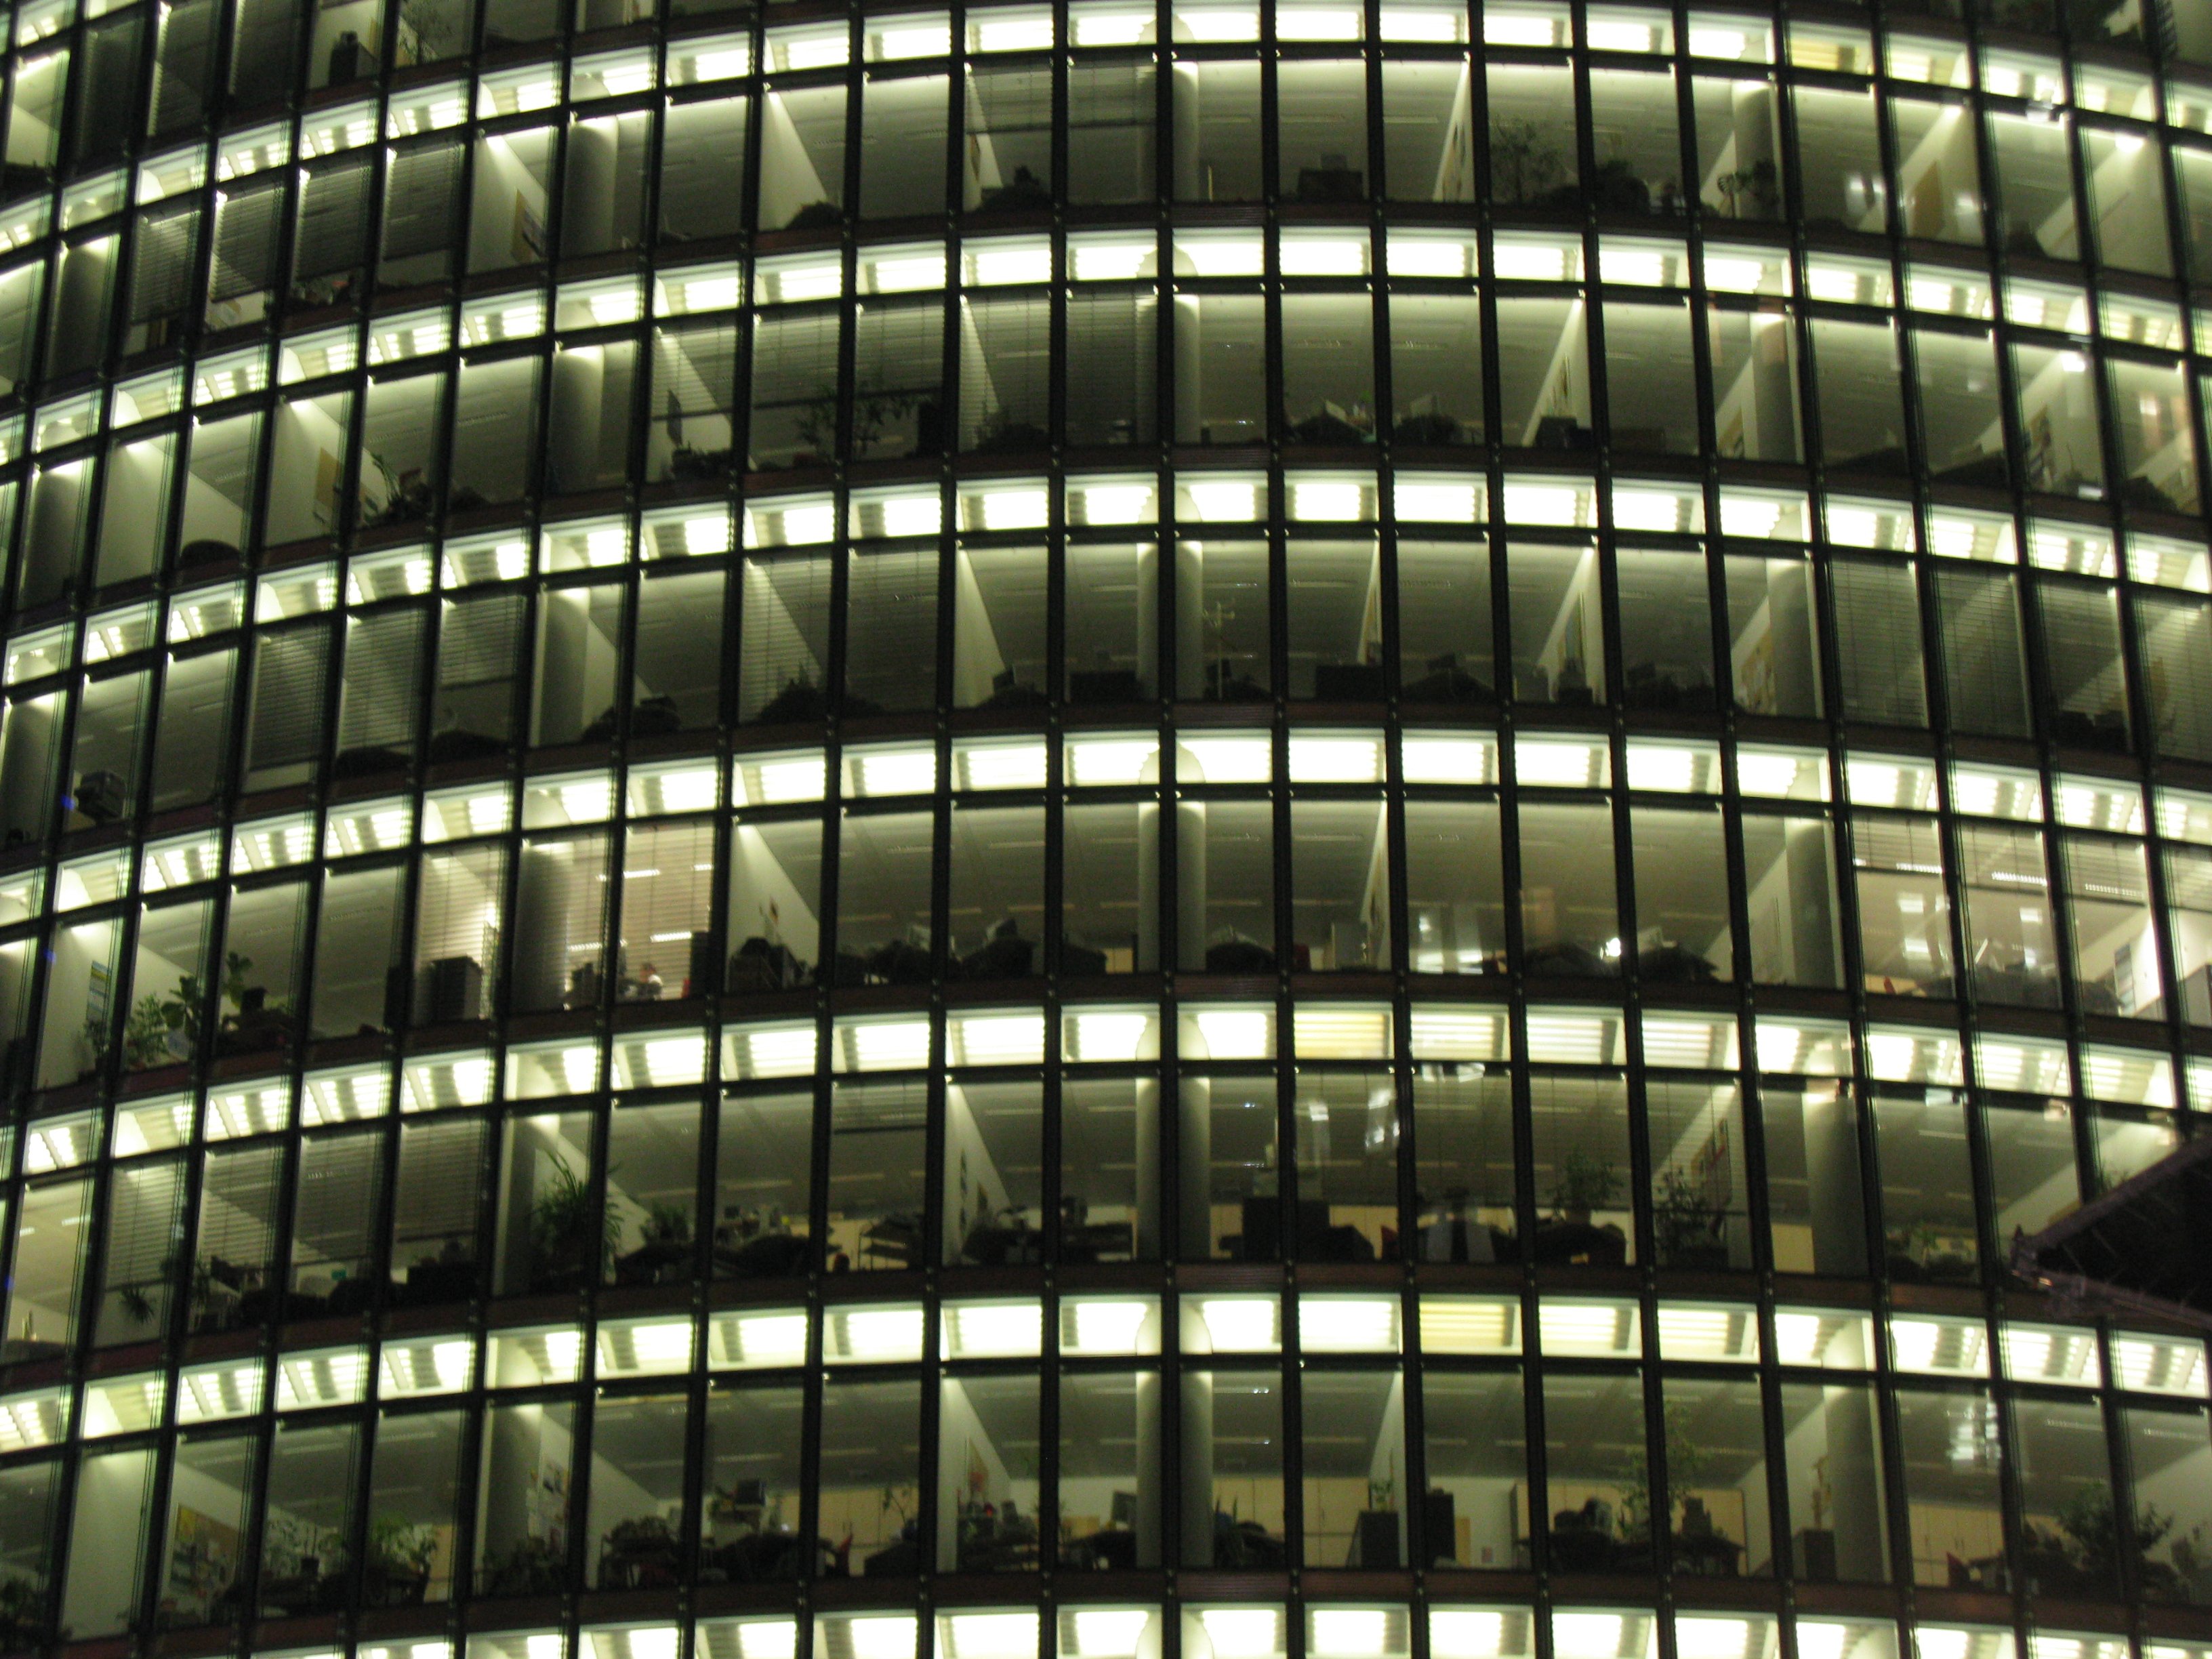
architecture, structure, glass, skyscraper, facade, symmetry, home front, berlin at night, daylighting